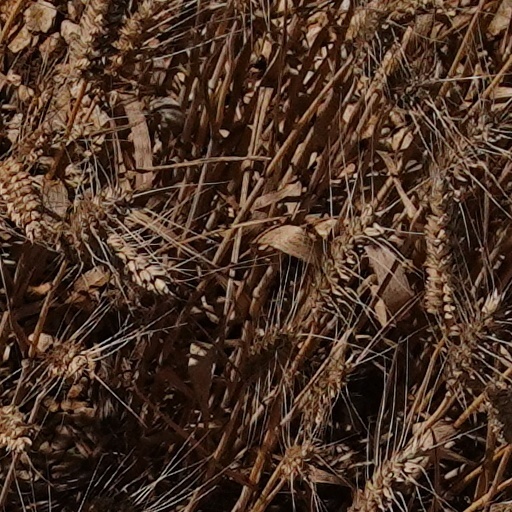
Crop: wheat